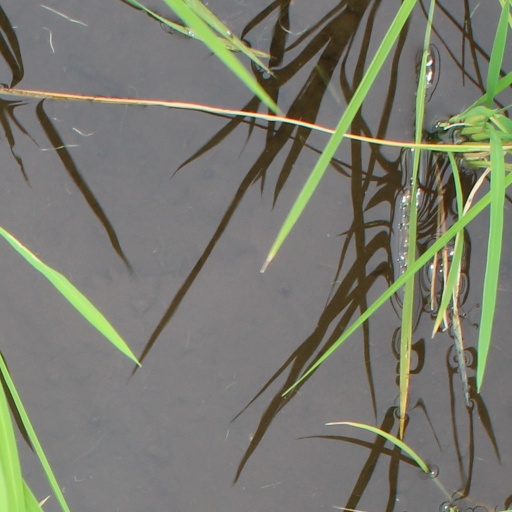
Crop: rice